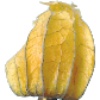
Label: physalis_with_husk